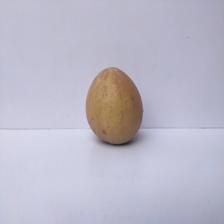
Size: Large